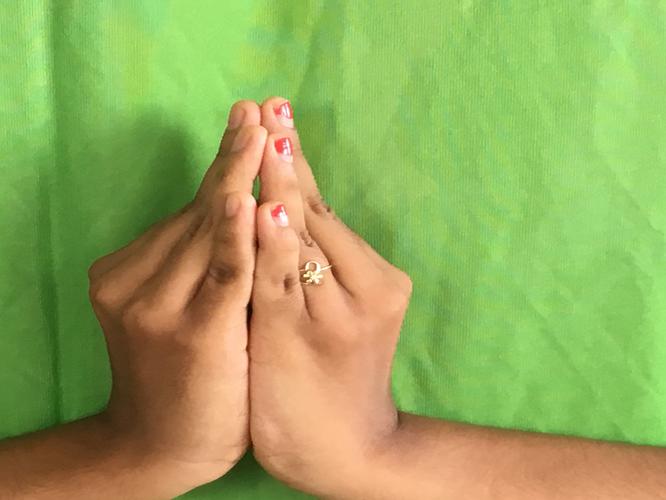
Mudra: Kapotham
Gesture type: double_hand